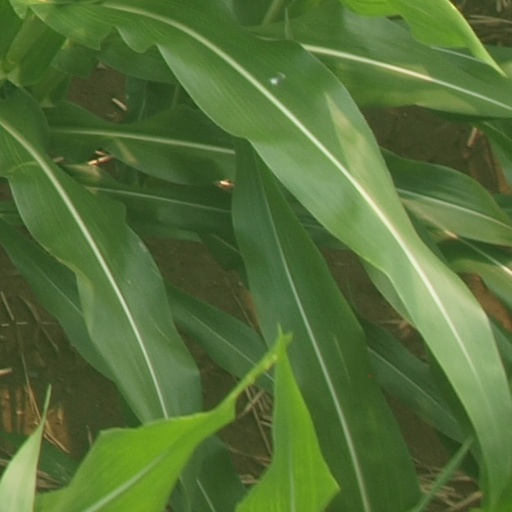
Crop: maize; corn